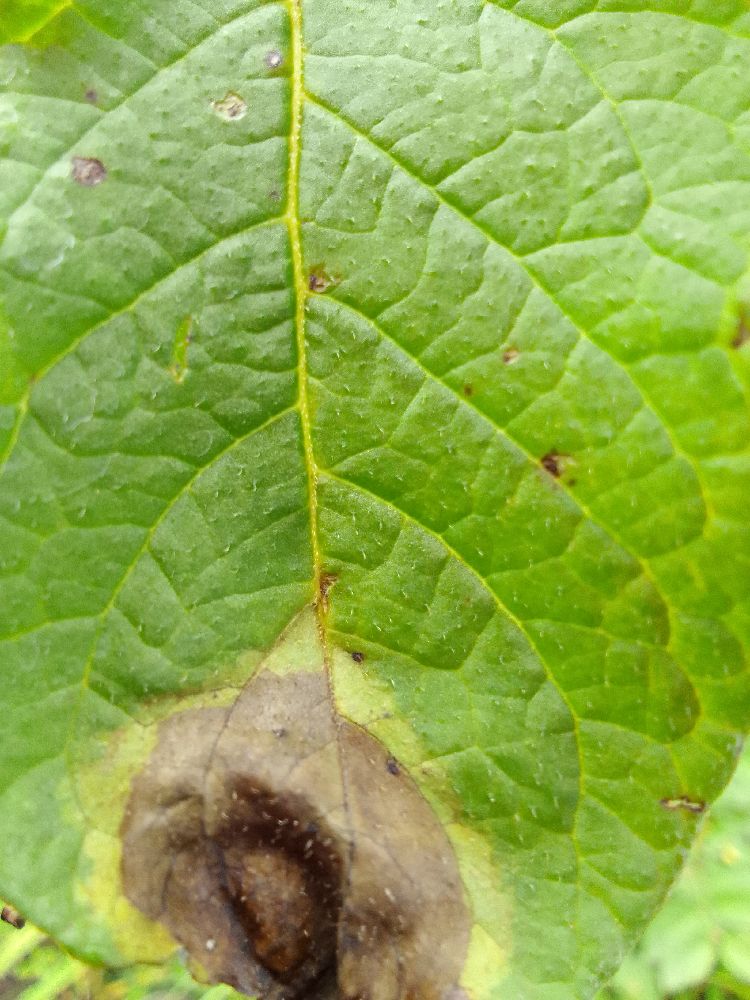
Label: Late blight